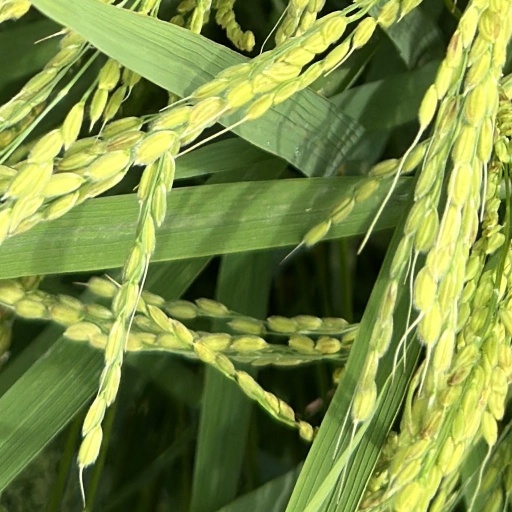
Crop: rice